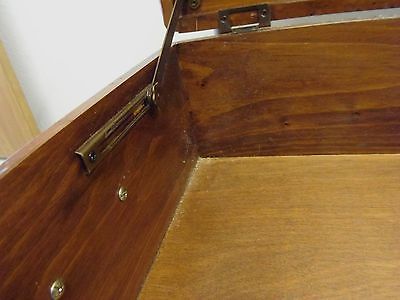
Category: table